Manifest destiny

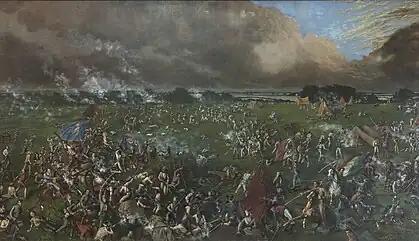
The Battle of San Jacinto was the final battle during the Texas Revolution (1835-1836) which resulted in a decisive victory for the Texian army.

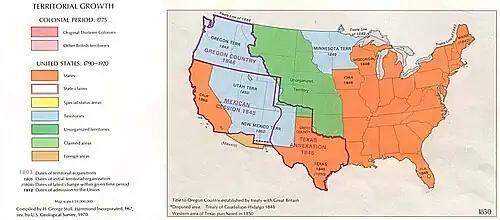
Growth from 1840 to 1850

Manifest destiny played an important role in the expansion of Texas and American relationship with Mexico. In 1836, the Republic of Texas declared independence from Mexico and, after the Texas Revolution, sought to join the United States as a new state. This was an idealized process of expansion that had been advocated from Jefferson to O'Sullivan: newly democratic and independent states would request entry into the United States, rather than the United States extending its government over people who did not want it. The annexation of Texas was attacked by anti-slavery spokesmen because it would add another slave state to the Union. Presidents Andrew Jackson and Martin Van Buren declined Texas's offer to join the United States in part because the slavery issue threatened to divide the Democratic Party.